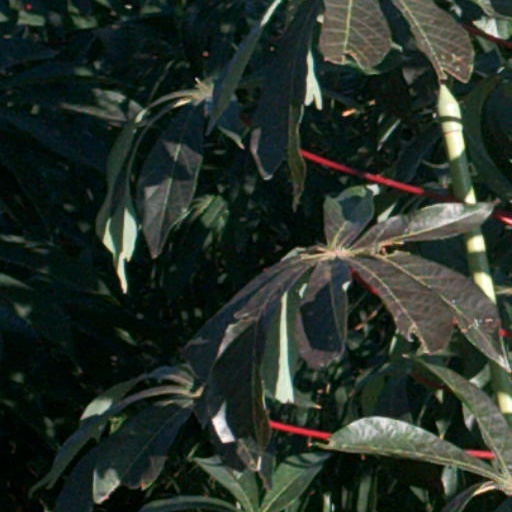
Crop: cassava